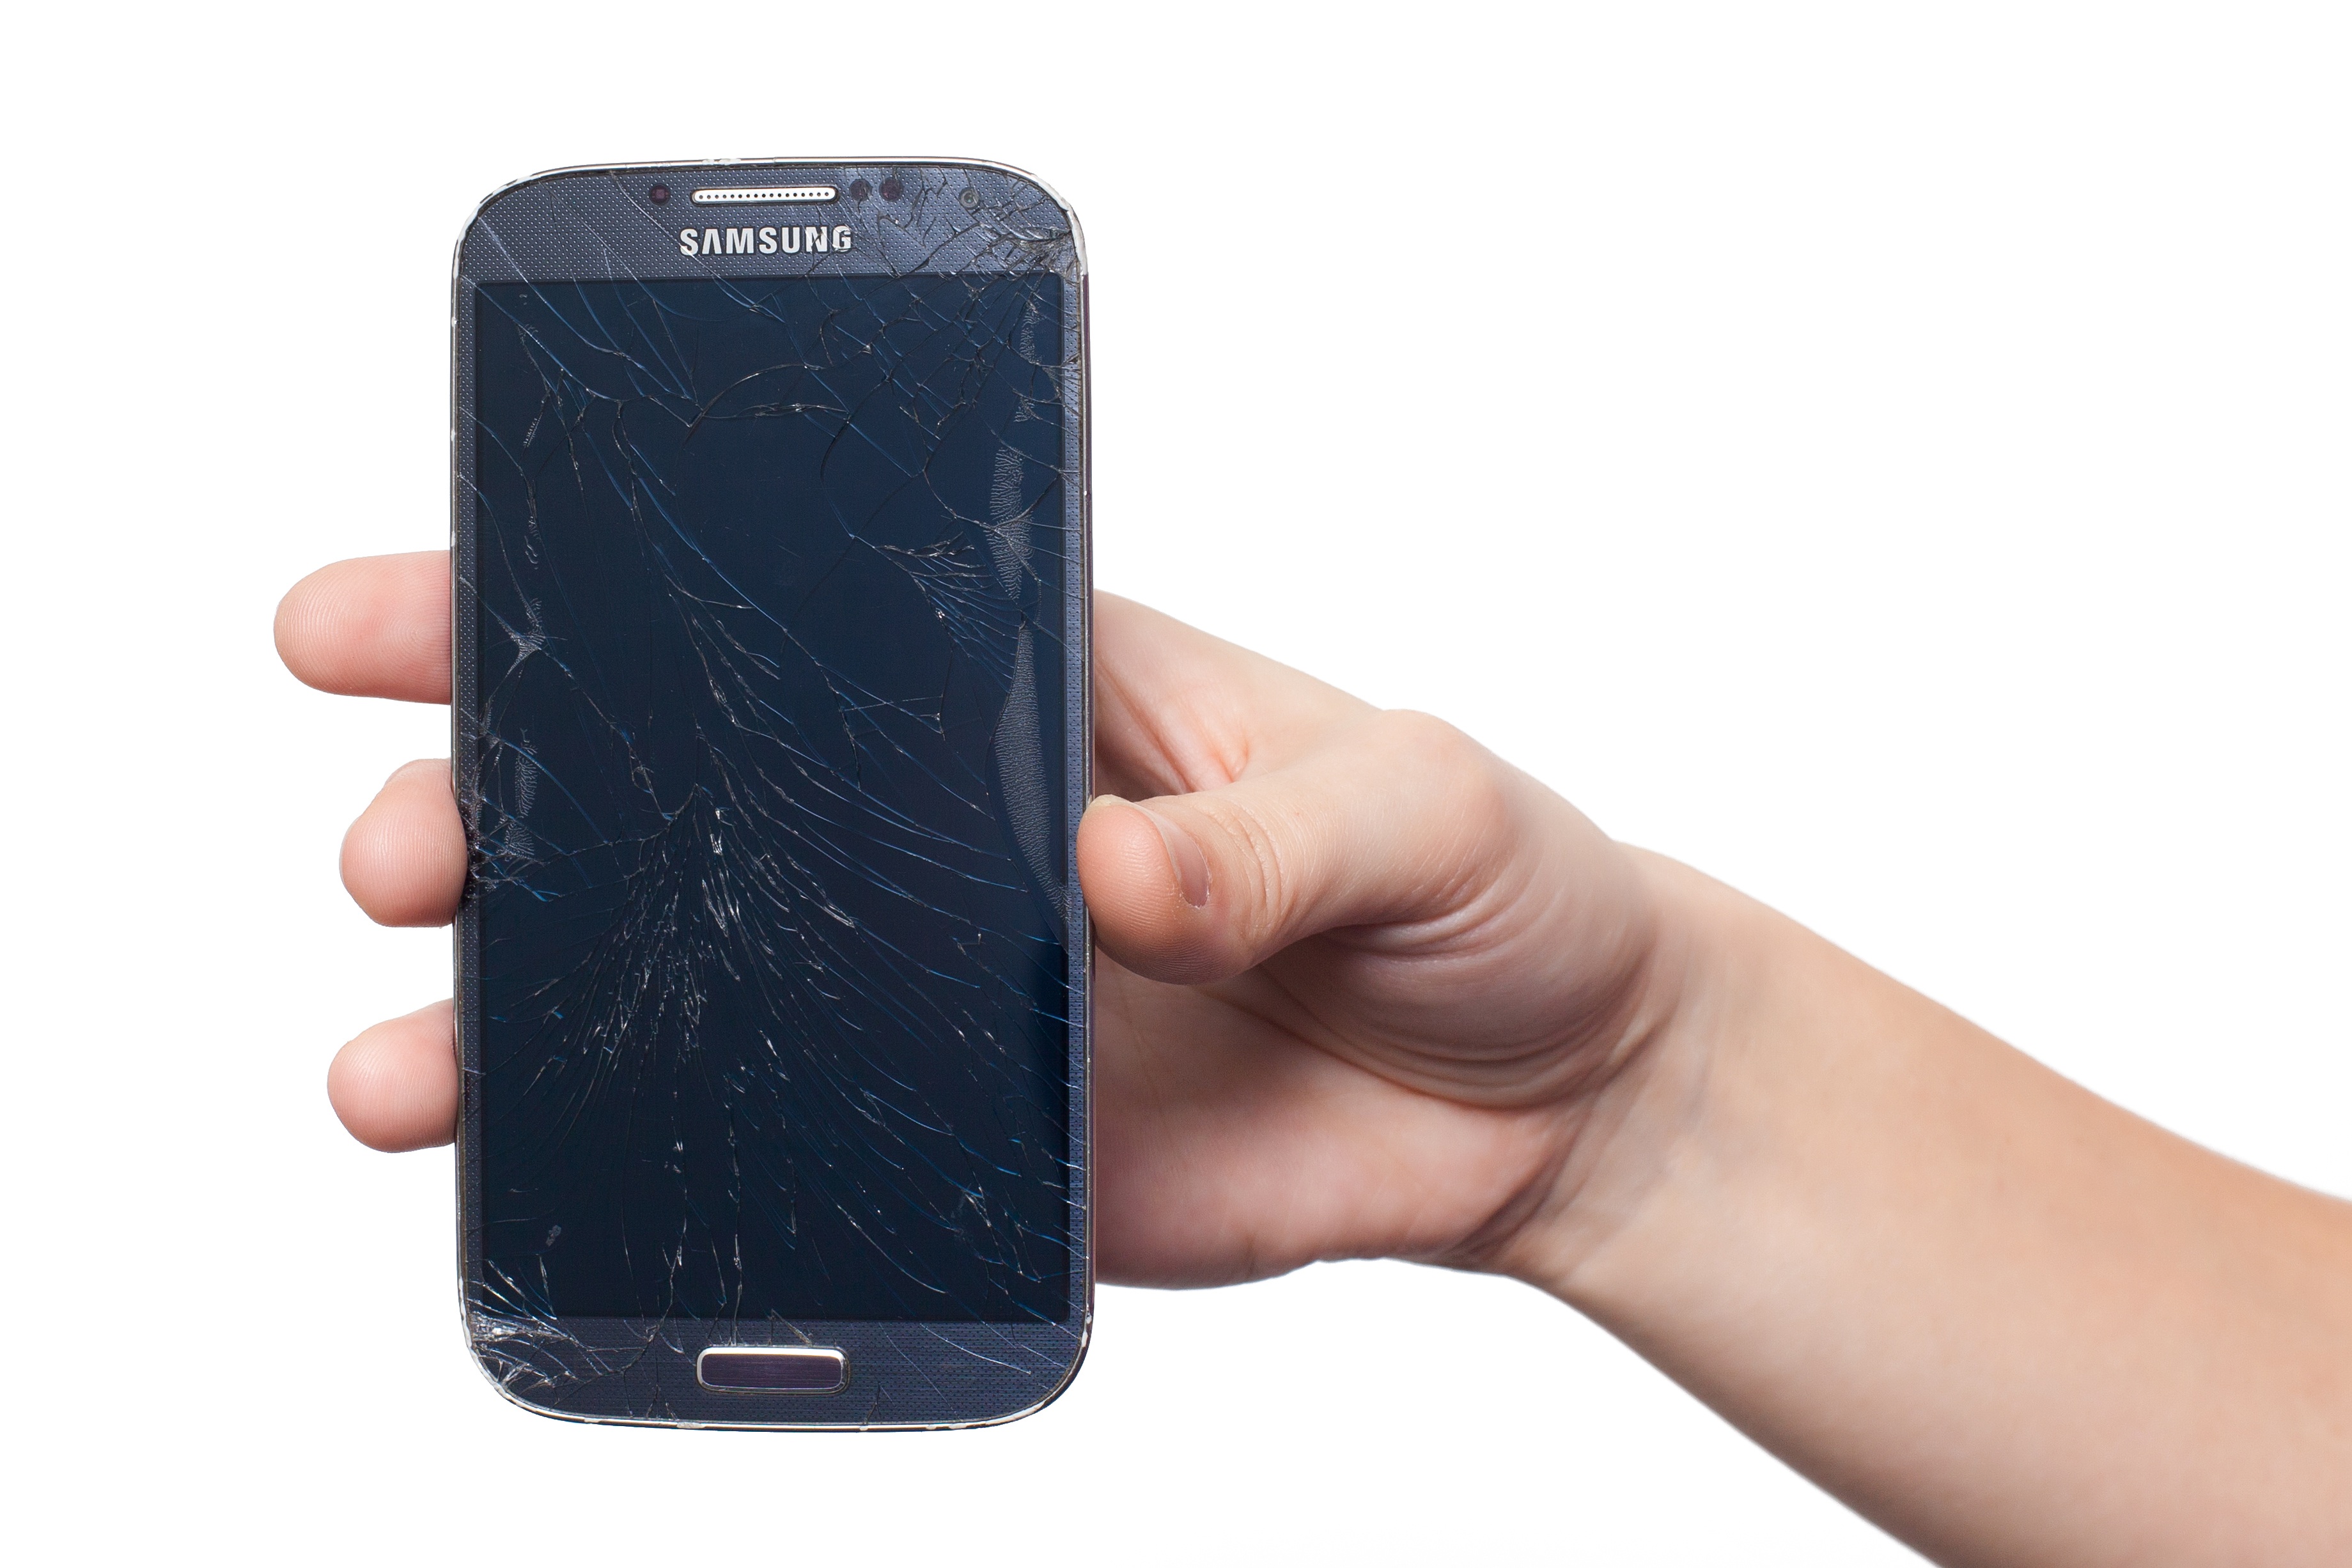
smartphone, hand, technology, phone, telephone, gadget, arm, mobile phone, display, touch screen, samsung galaxy, electronic device, portable communications device, communication device, telephony